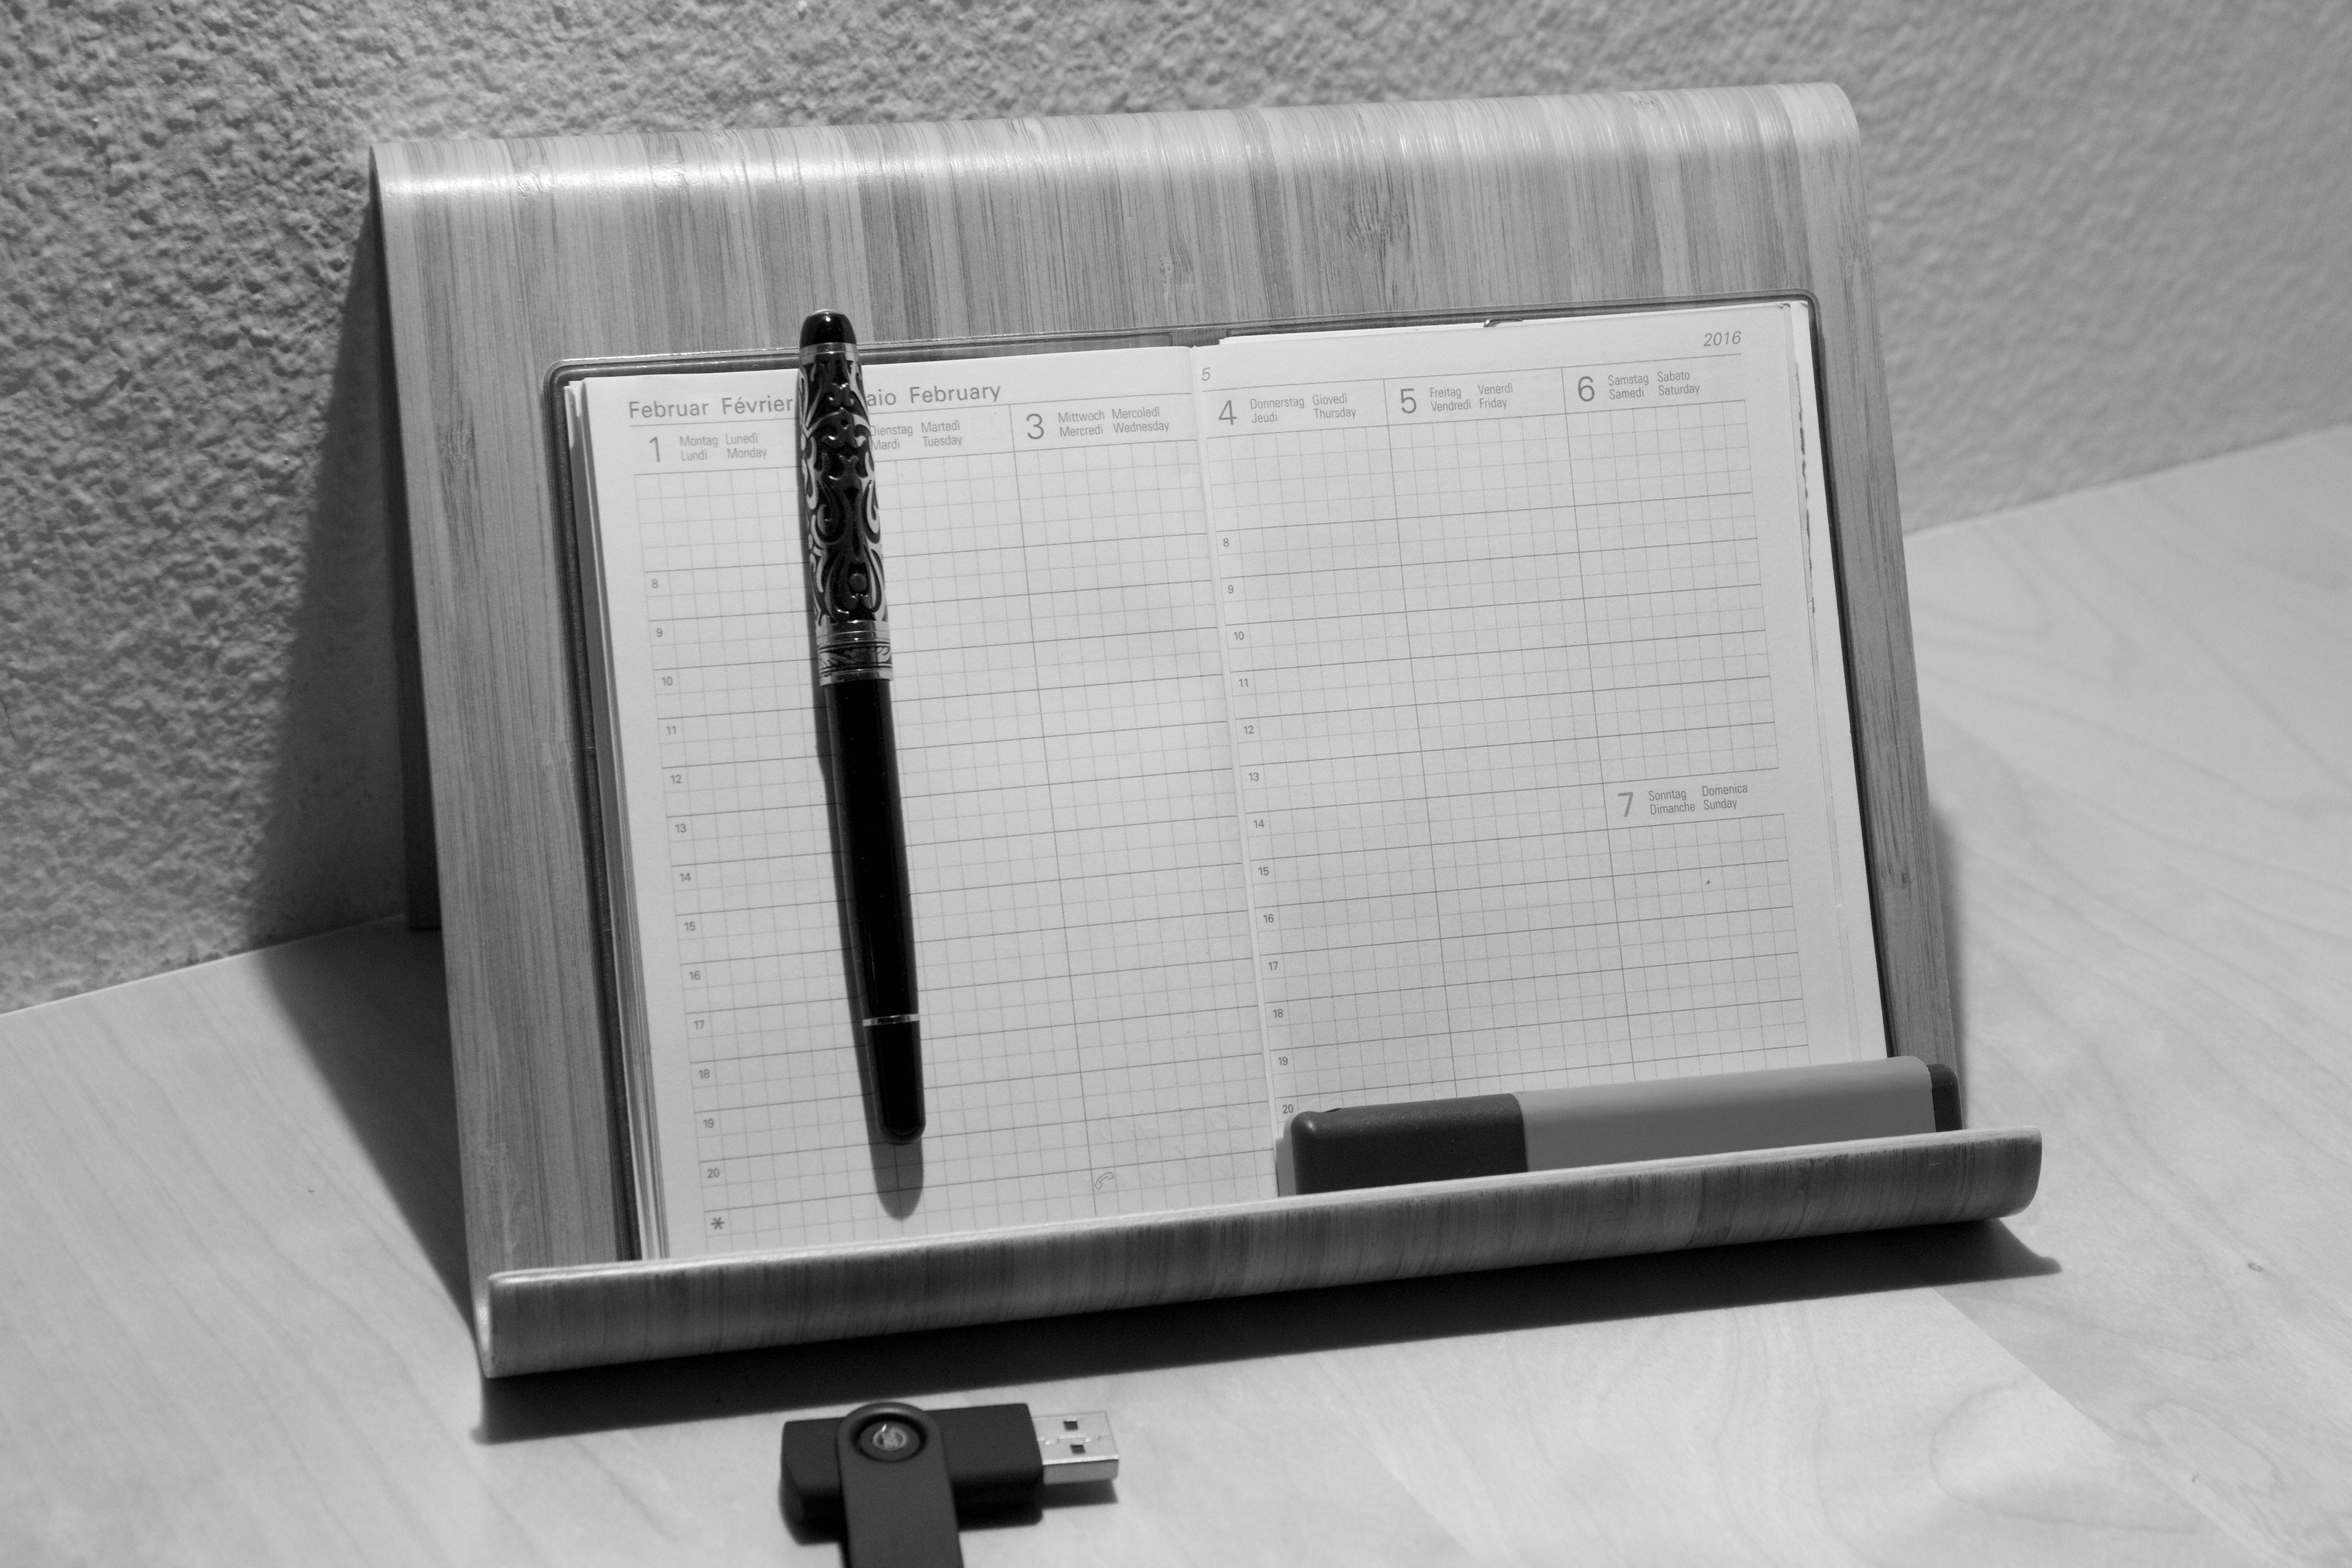
furniture, brand, product, drawing, marker, calendar, picture frame, document, usb stick, schreiber, calendar support